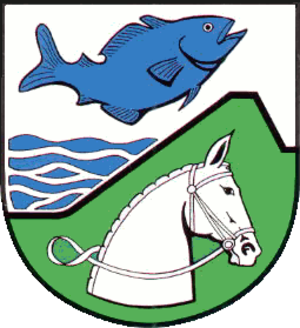
Seester est une commune allemande du Schleswig-Holstein, située dans l'arrondissement de Pinneberg, à six kilomètres au sud-ouest de la ville d'Elmshorn. Seester fait partie de l'Amt Elmshorn-Land qui regroupe sept communes autour d'Elmshorn.